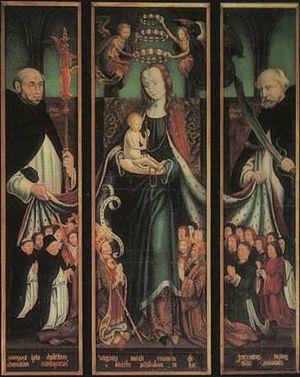
Une Confrérie du Rosaire est une association chrétienne apostolique visant à diffuser largement la pratique du Rosaire en vue d'indulgences, d'une protection spéciale de Notre-Dame du Rosaire et de contribuer à l'épanouissement spirituel général à travers la communion des saints. C'est Dominique de Guzman qui donna l'impulsion de l'utilisation du Rosaire. En tant que prédicateur du Psautier de Marie, il désirait affirmer le culte de la reine du ciel et d’inciter le plus possible à la récitation de l’Ave Maria.